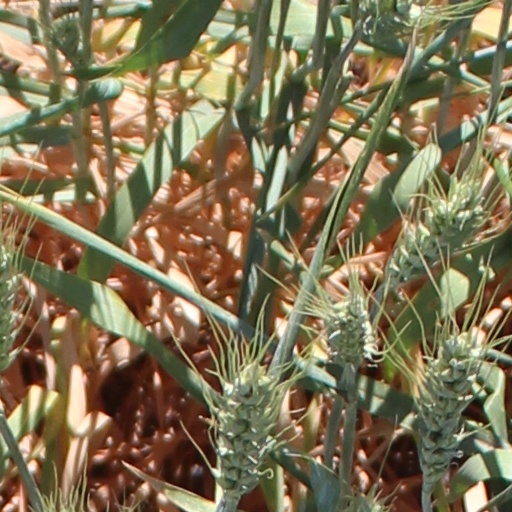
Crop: wheat